Midway Plaisance

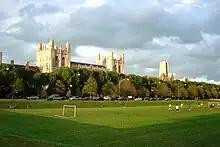
Spires of English Gothic buildings of The University of Chicago campus overlooking the tree-lined, grassy Midway Plaisance; view looking northeast.

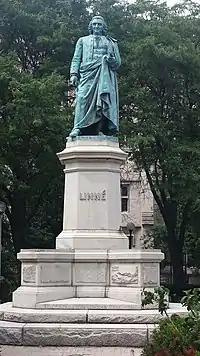
Linnaeus statue near the University of Chicago campus on the Midway

After the Exposition, the Midway Plaisance was returned to a park setting, under the renewed plans of Frederick Law Olmsted.